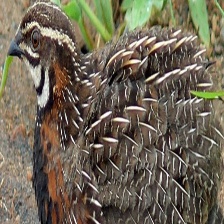
Species: HARLEQUIN QUAIL
Scientific name: COTURNIX DELEGORGUEI
ImageNet parent category: quail